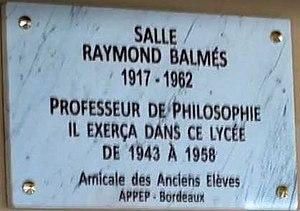
Raymond Balmès est un philosophe français né à Bordeaux le 24 février 1917 et décédé à Paris le 12 février 1962.